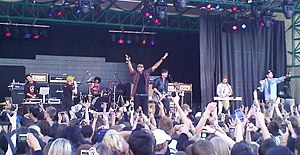
Down With Webster
Down With Webster i Edmonton, Canada
"Down With Webster er en canadisk hiphop-gruppe, som i begyndelsen af oktober udsendte debutalbummet ""Time To Win Vol. 1"".